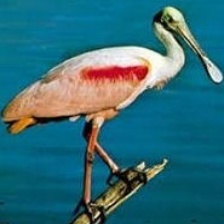
Species: ROSEATE SPOONBILL
Scientific name: PLATALEA AJAJA
ImageNet parent category: spoonbill